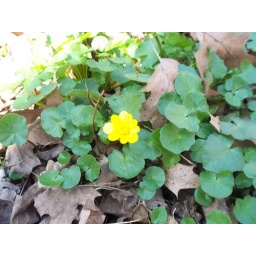
These yellow flowers were shiny...reflective! Kinda wacky. I was told by the naturalist that they're invasive.